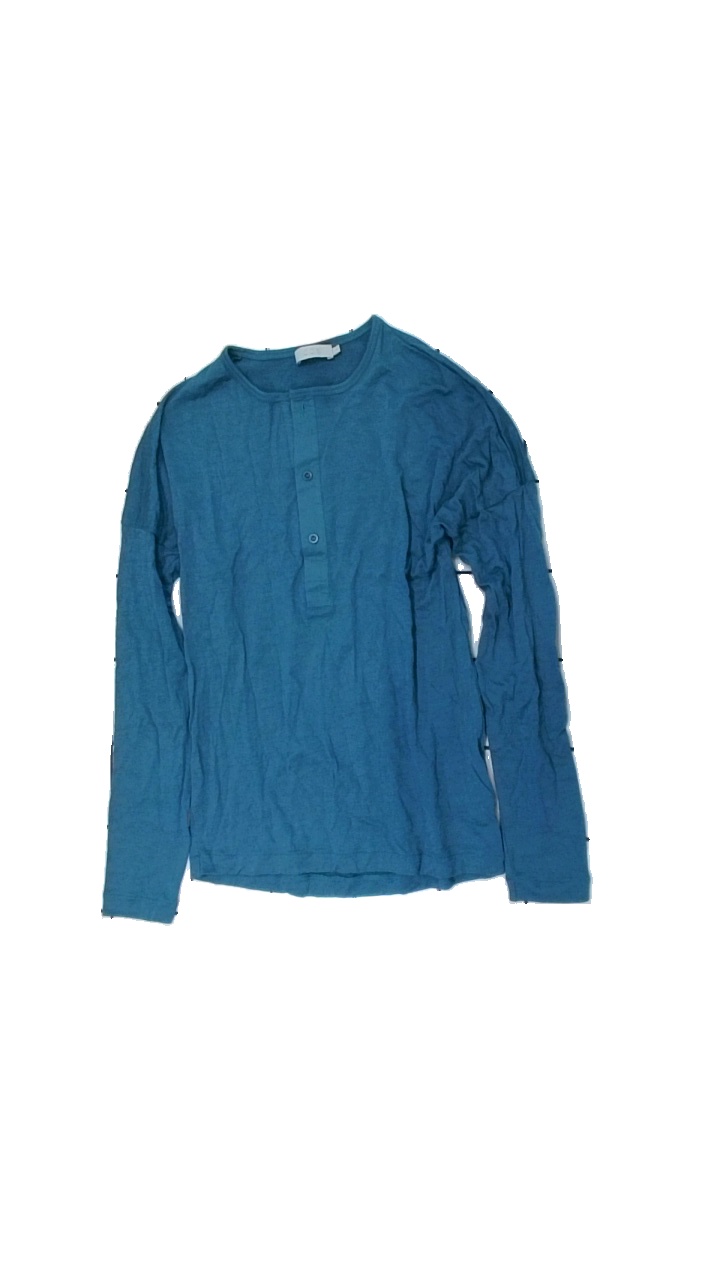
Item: Top (Ladies)
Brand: Cos
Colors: Blue
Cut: Regular
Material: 100% wool
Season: All
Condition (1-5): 3
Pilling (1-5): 4
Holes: Minor
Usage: Export
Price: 50-100